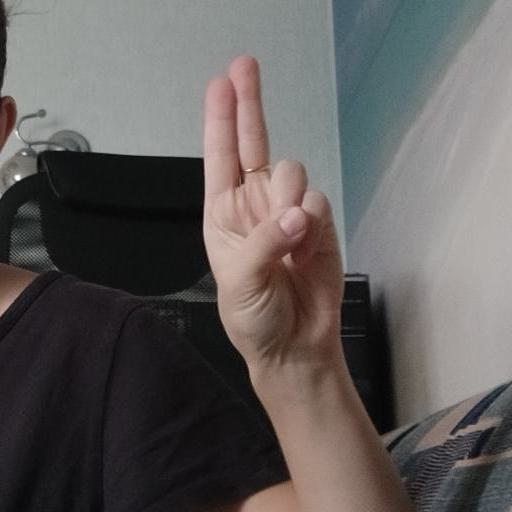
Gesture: two_up